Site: brandenburg
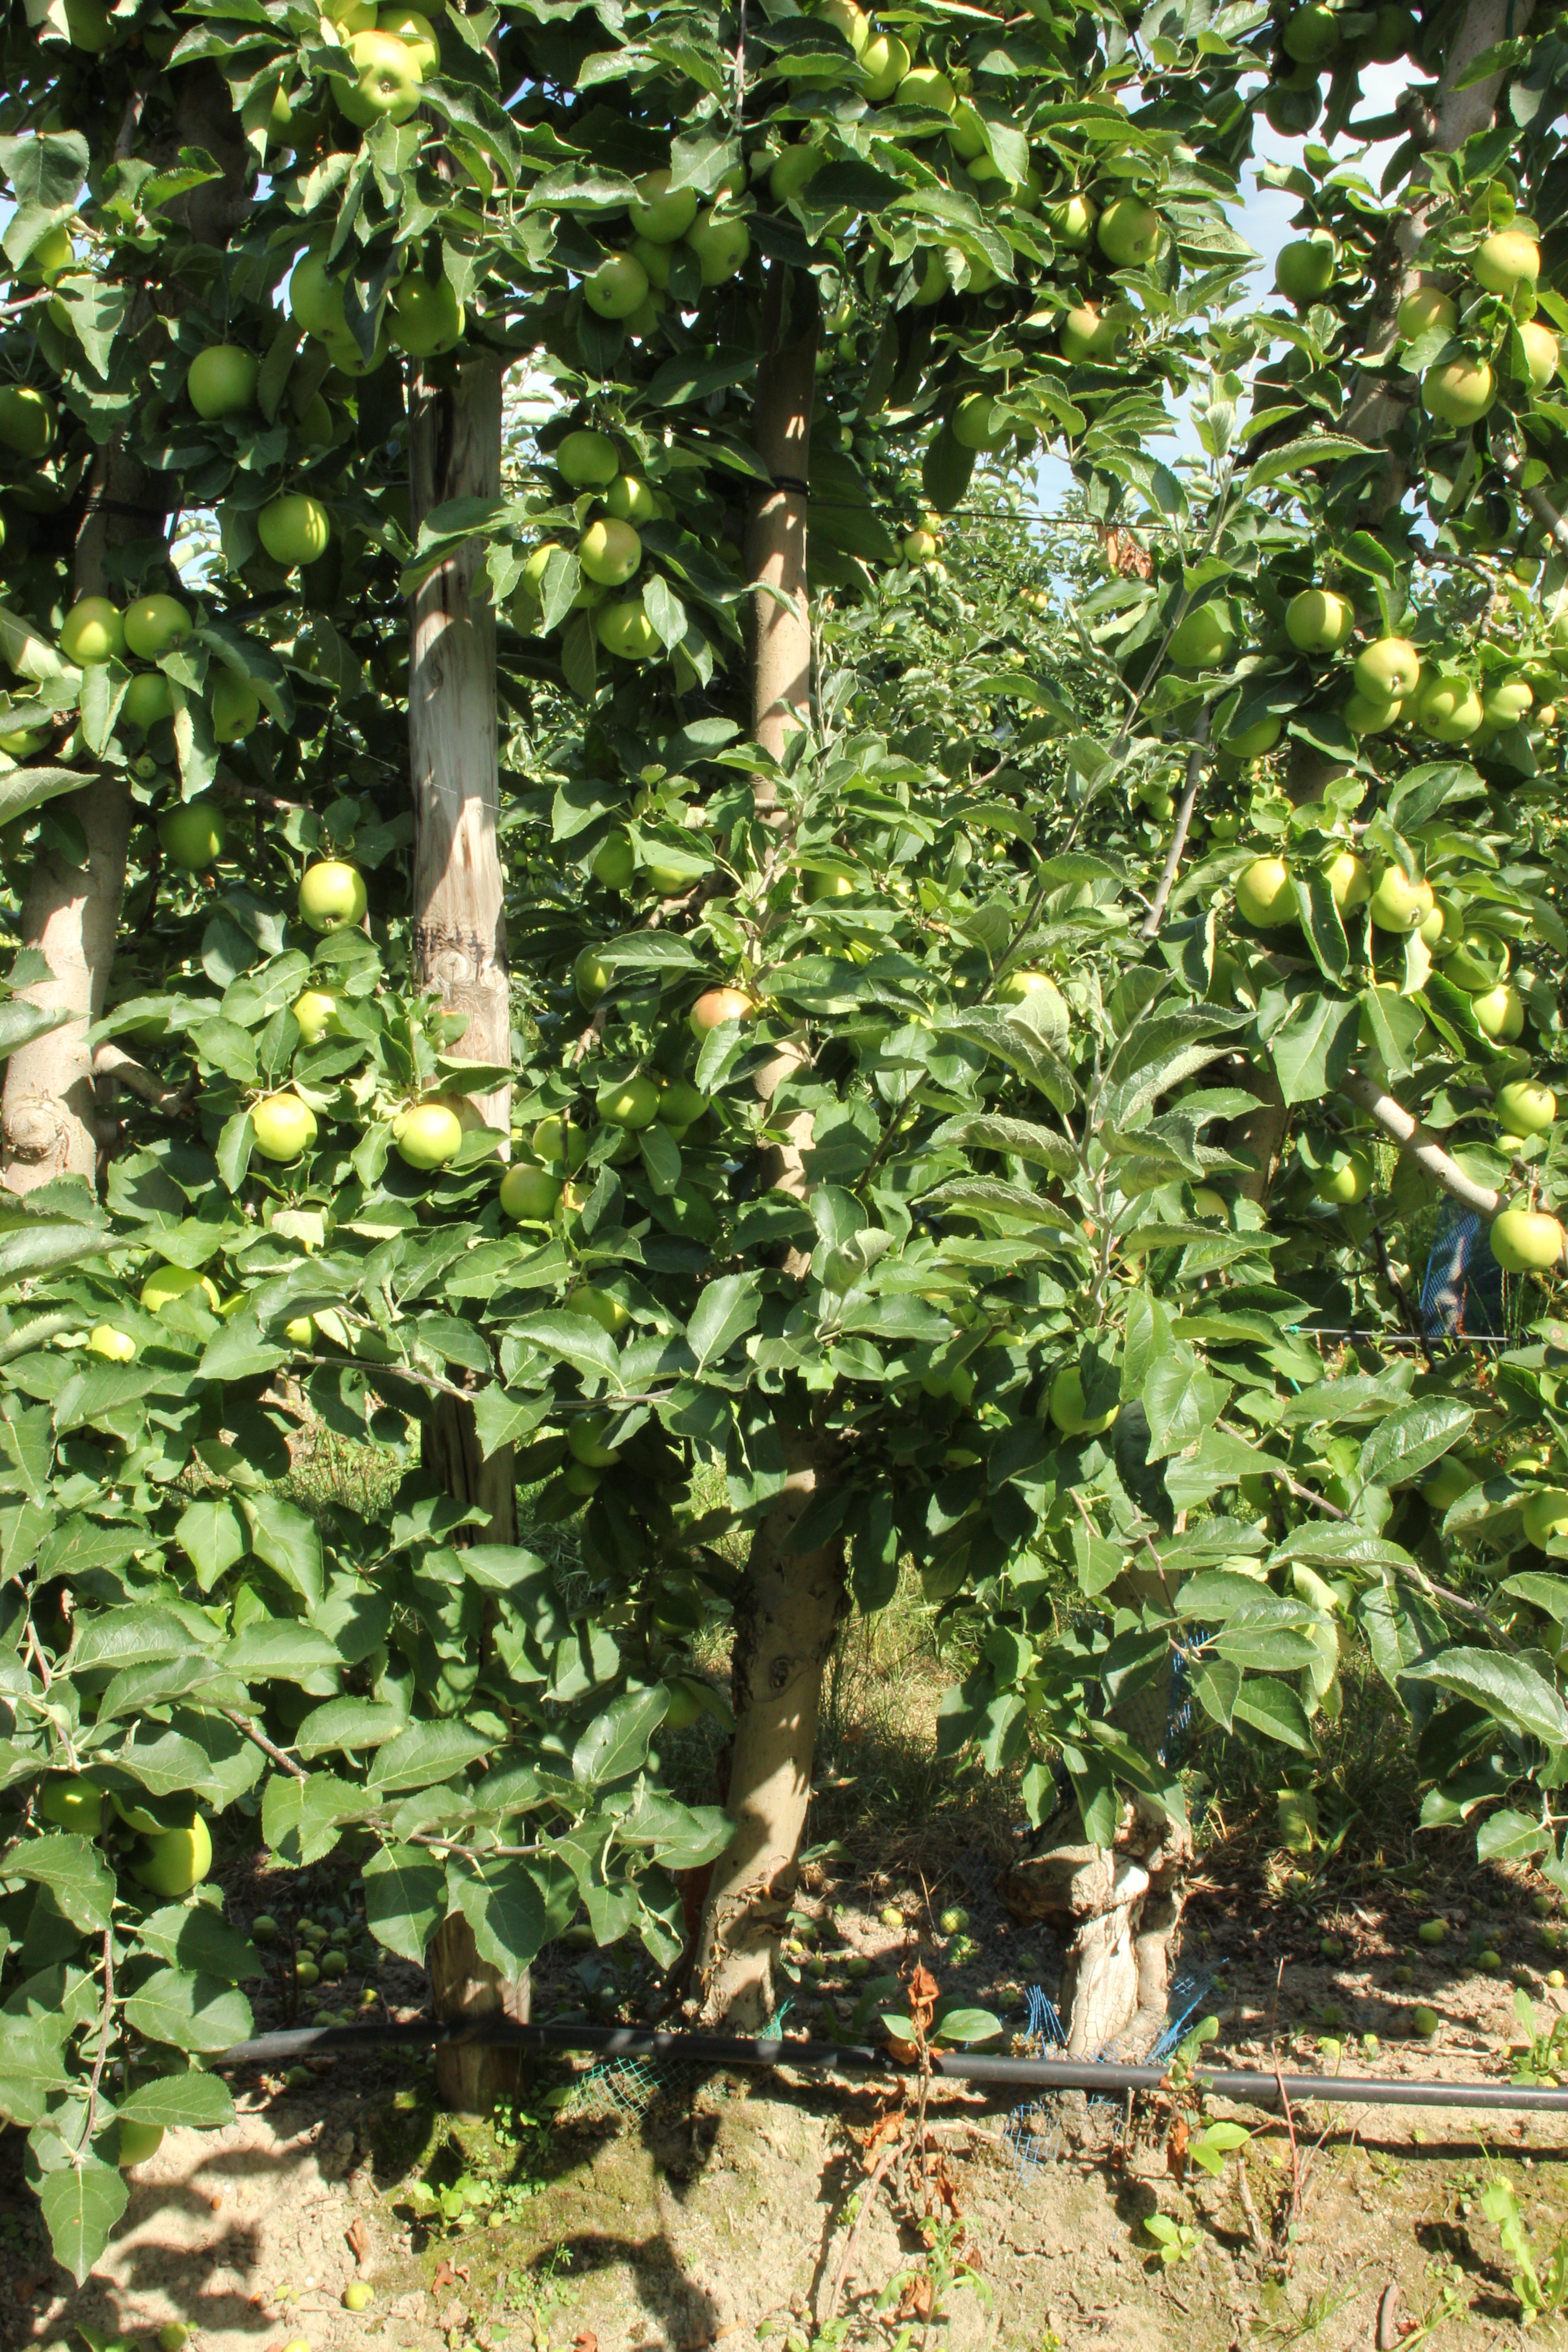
Growth stage (BBCH 77): Development of fruit